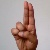
The image shows a hand gesture representing the letter 'U' in Indian Sign Language.